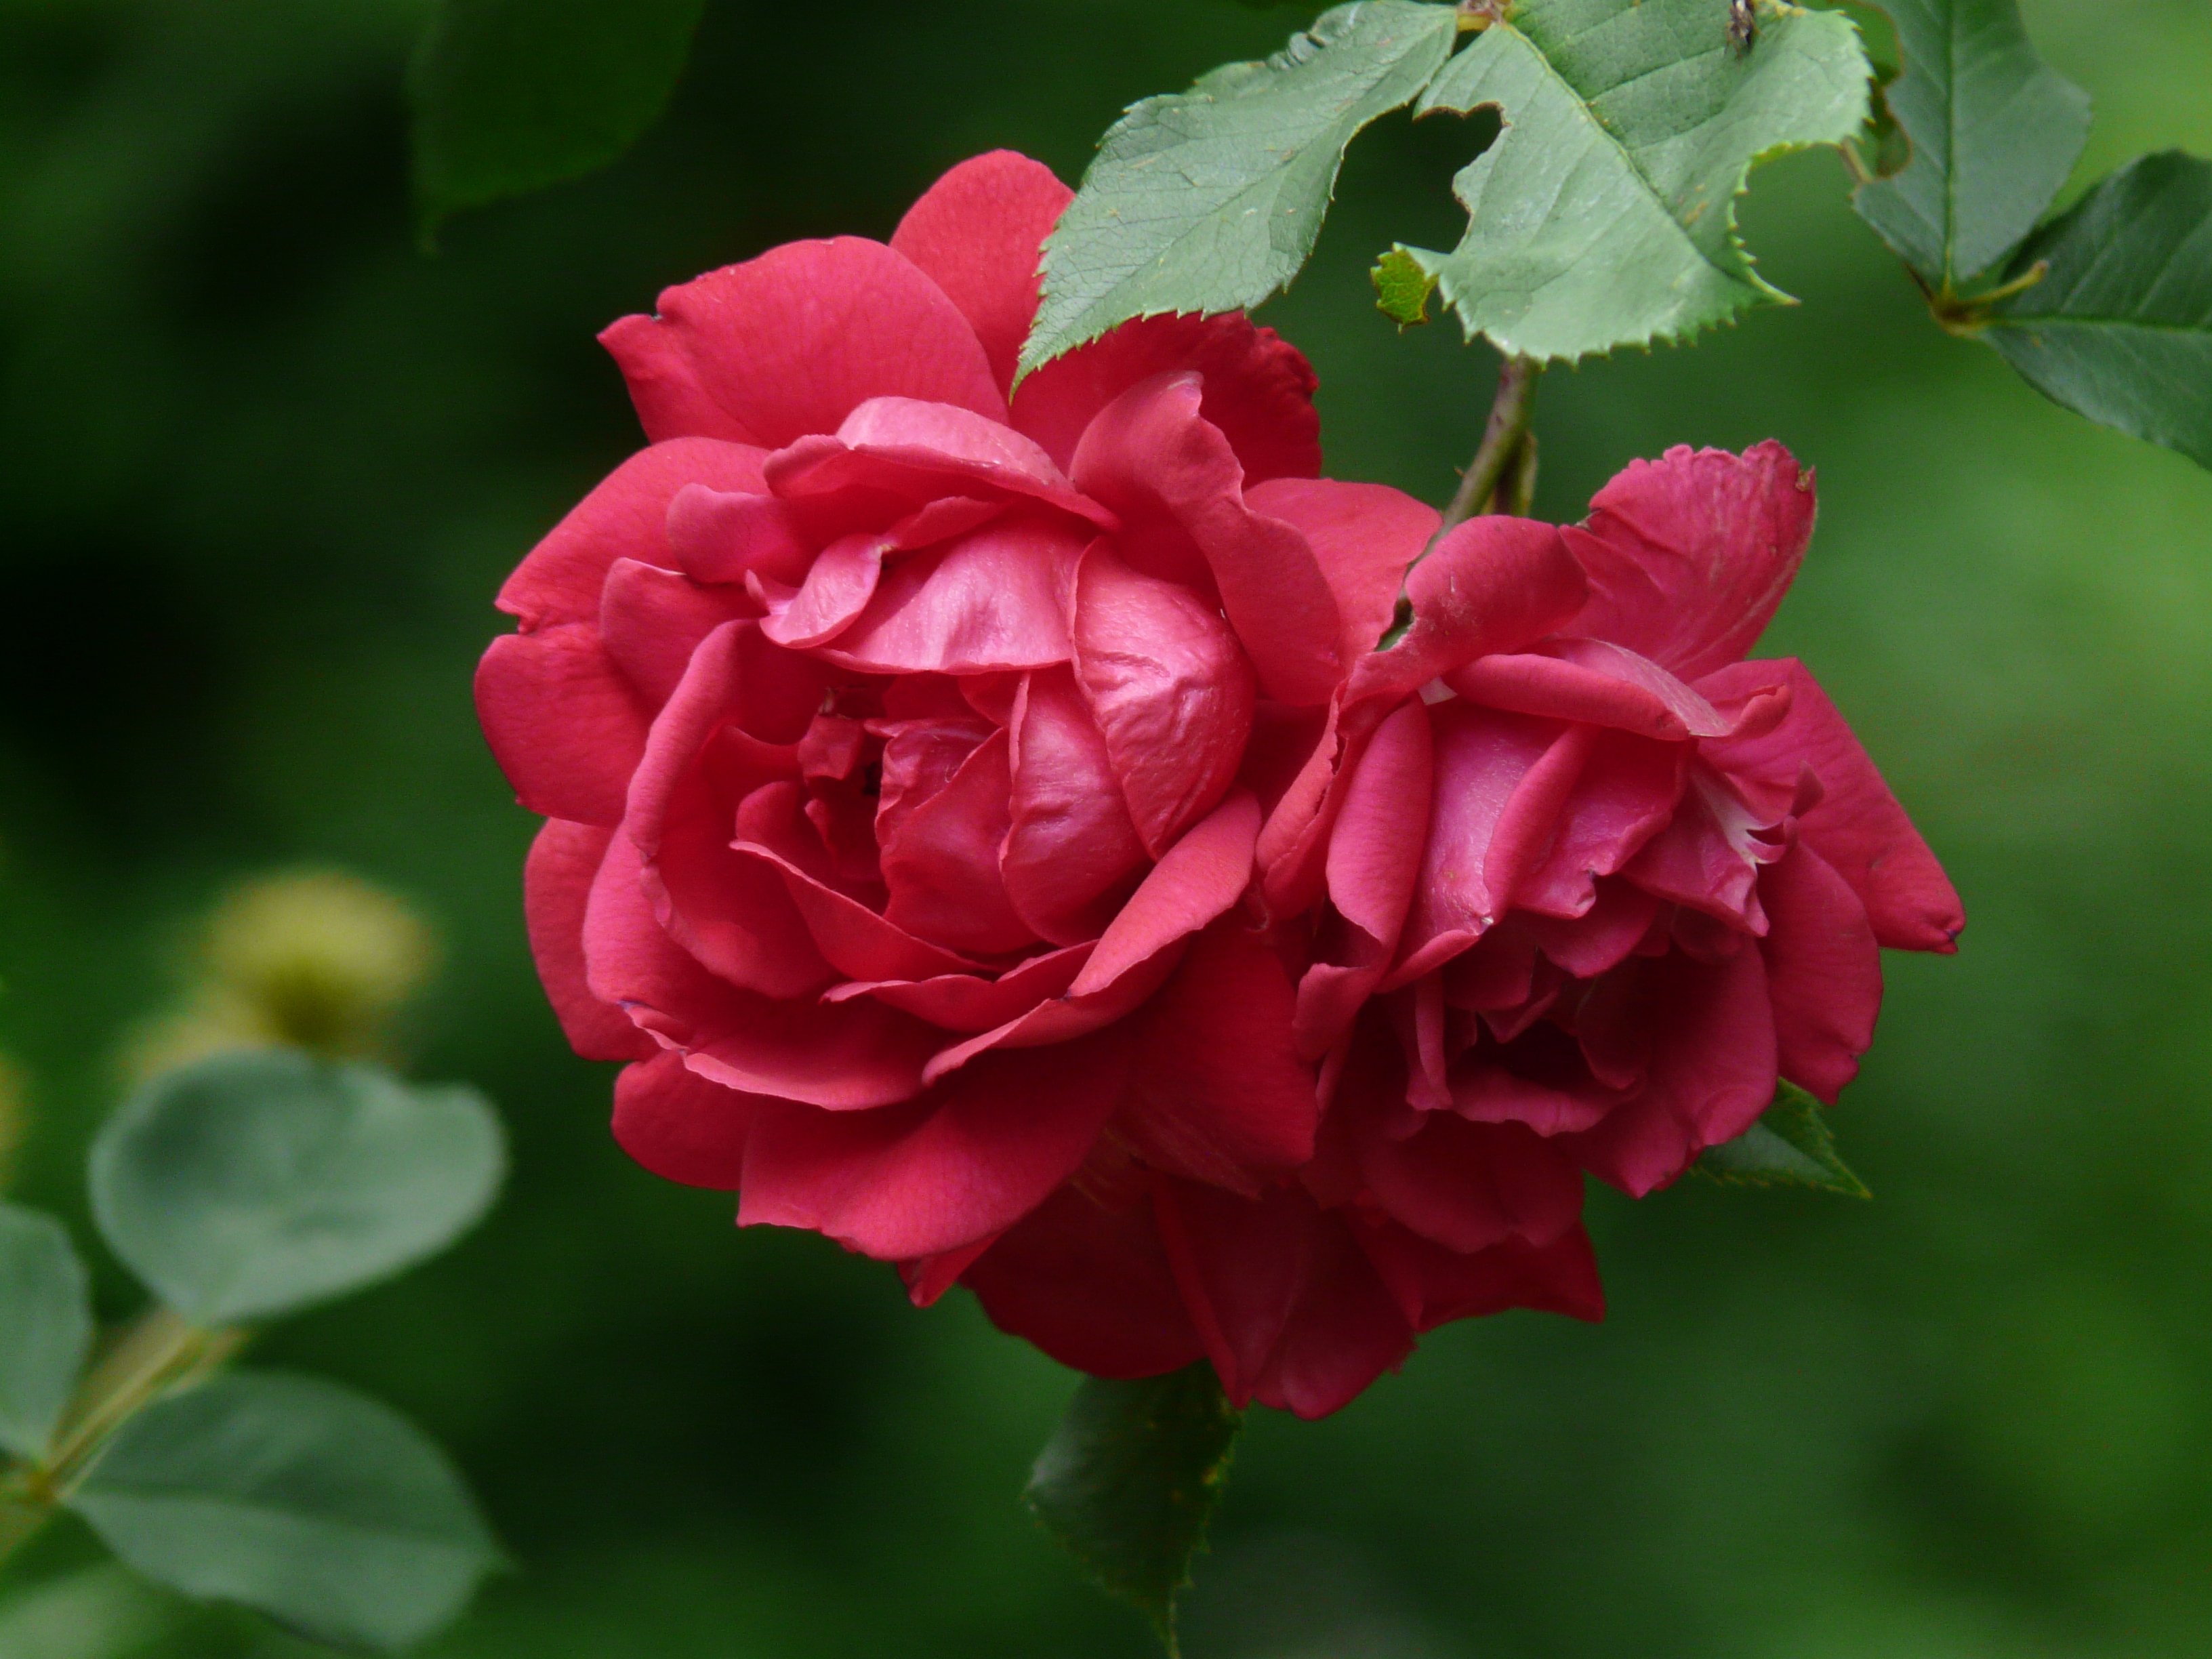
plant, flower, petal, rose, red, flora, flowers, shrub, floribunda, fragrance, flowering plant, garden roses, rose family, shrub rose, china rose, annual plant, land plant, rosa centifolia, rose order, rosa rubiginosa, rosa gallica